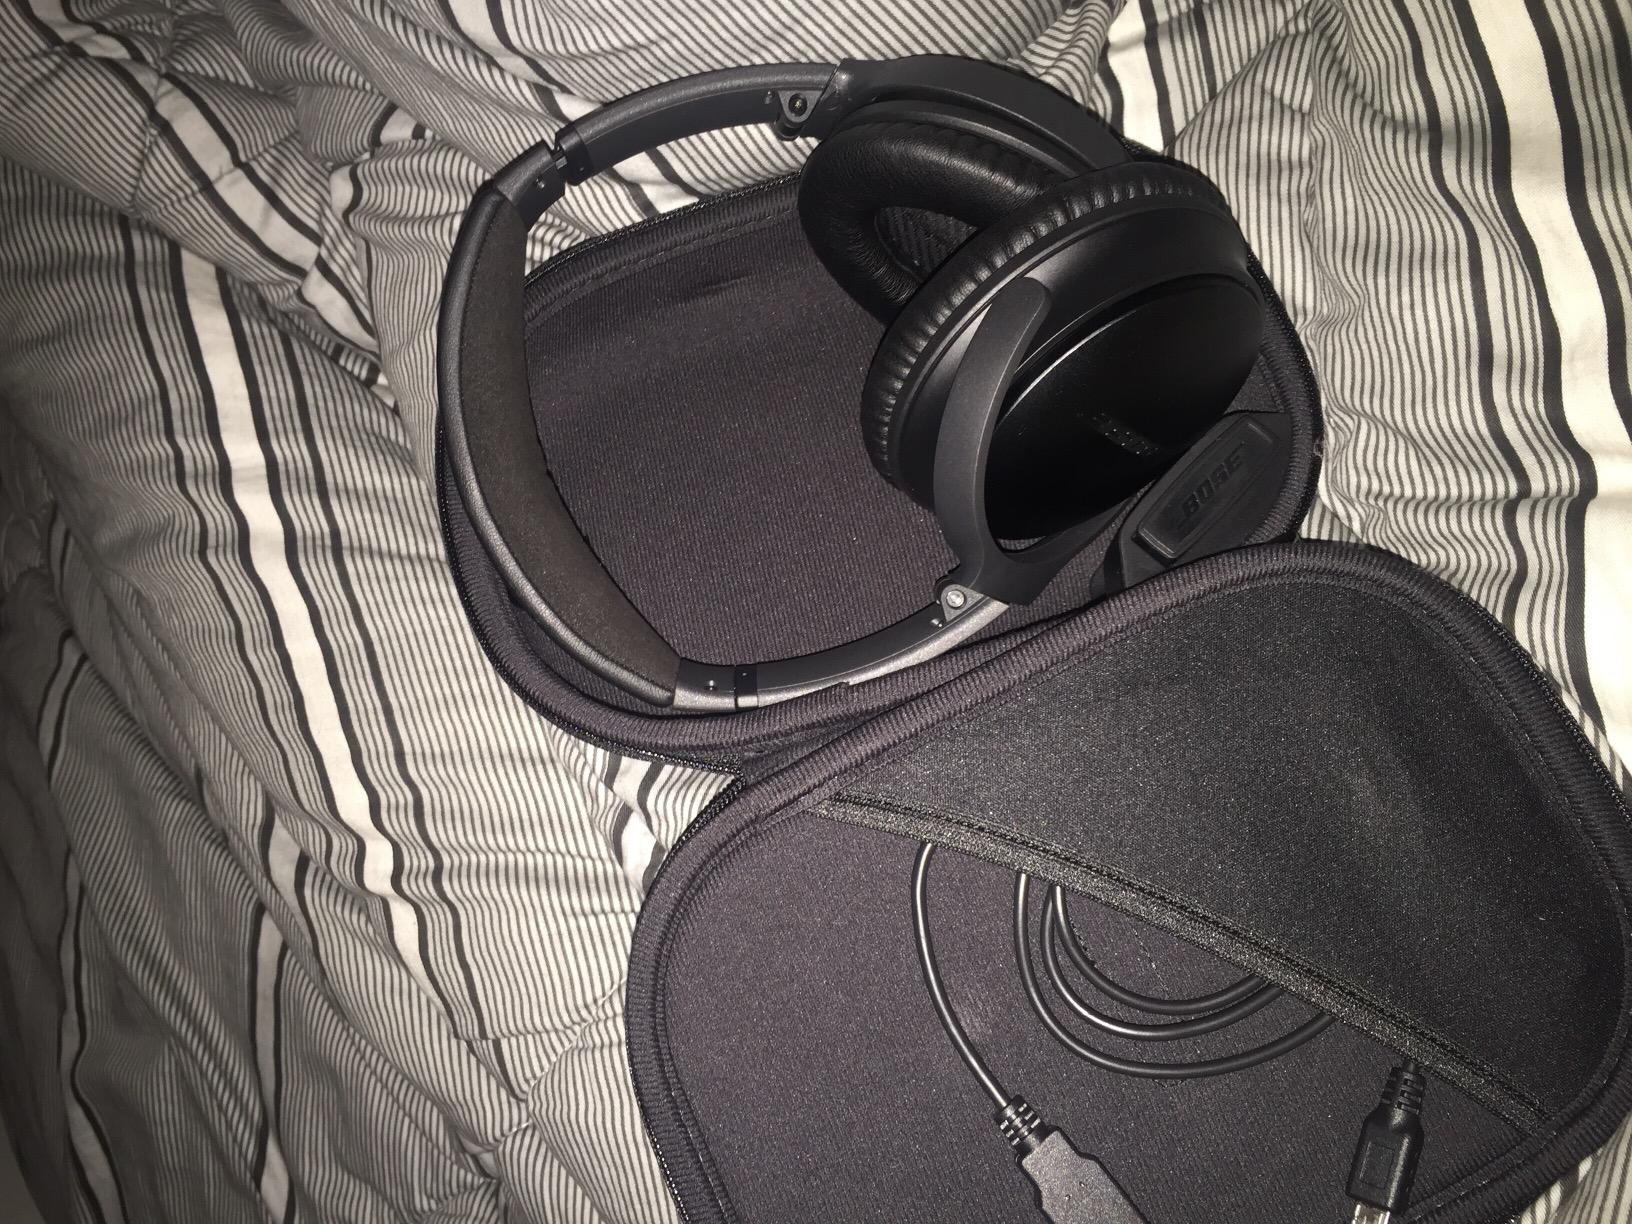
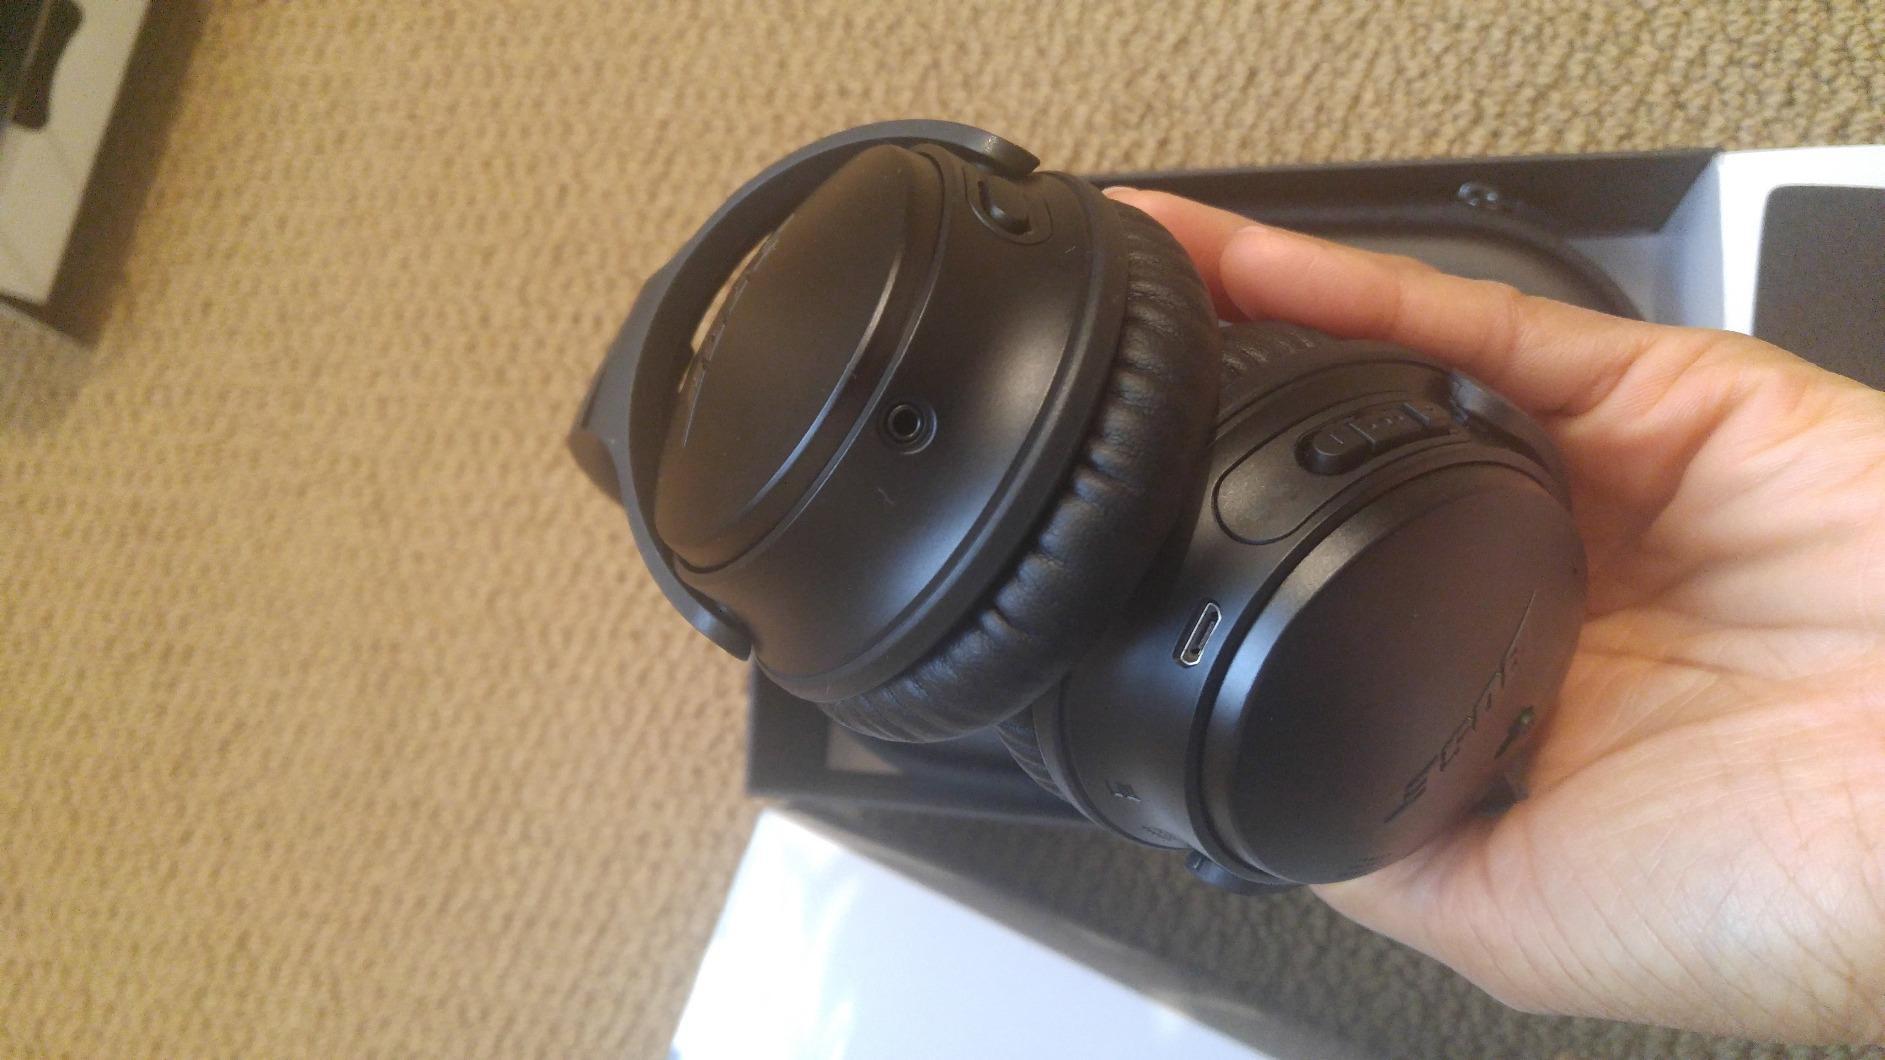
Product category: headphones
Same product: yes